The Beatles' cedar tree

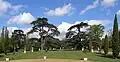
Cedar trees in the grounds of Chiswick House.

The Beatles' cedar tree is a tree in the grounds of Chiswick House in West London.